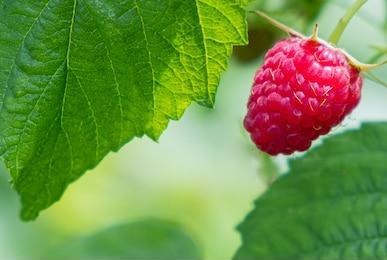
Label: raspberry